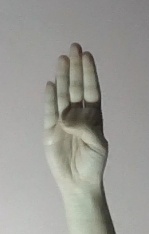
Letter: kaaf